List of reptiles of Guatemala

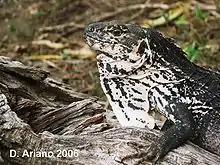
"Ctenosaura palearis"

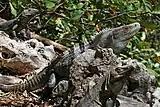
"Ctenosaura similis"

Iguanidae is a family of lizards that live in the Americas, from the southern United States to Paraguay, and from the Caribbean islands, to the Galápagos Islands and the Fiji Islands. Iguanas can reach lengths of 14 to 200 cm. The tail is often longer than the rest of the body. They often have dewlaps that help regulate body temperature, and rows of spines on their back, which are more pronounced in males than in females. Some iguanas species are terrestrial, others prefer living in trees or rocks. The males of most species are territorial and defend their territory against other males, but tolerate females. All iguanas are oviparous. The nests are usually quite large; often several females lay their eggs in close proximity. Juveniles feed mainly on insects and other invertebrates, while adults, especially the larger species, switch to a plant-based diet. The marine iguanas of the Galápagos Islands feed mainly on algae and seaweed.